History of Speyer

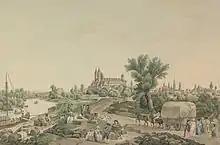
View of Speyer in 1798

In 1816 Speyer became capital of the district of the Palatinate. The area had been given to the Kingdom of Bavaria after the Congress of Vienna as compensation for Salzburg, which had been ceded to Austria. It was only on January 1, 1838, that the name "Pfalz" (Palatinate) was officially introduced for the area. Other candidates for the capital were Zweibrücken, Kaiserslautern and Frankenthal. At the time, Speyer had a population of 6,000 and offered the best conditions because of its location and already existing buildings. Because of its previous function it also had an already existing administrative apparatus to build upon. The government was posted in the city hall. There were only minor changes in the French administrative system. This not only had advantages but also left the restrictions on the city magistrate in place: the mayor, city council, assistants and police commissioner were not appointed by the first consul but by the Bavarian district commissioner, the district government and the king. The council decisions still required the approval of the supervisory bodies. First local elections only took place in 1818 and 1837 but suffrage was very restricted: in 1819 there were 270 eligible voters, in 1829 only 214, in 1838 518. In 1843, Speyer had 10,000 inhabitants but only 534 eligible voters and in 1848 there were 360.